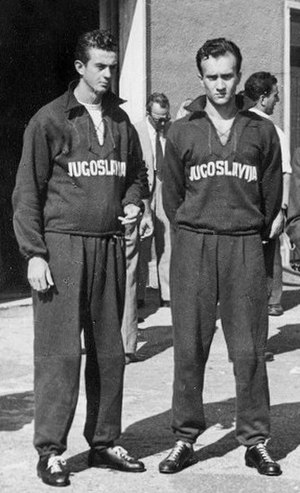
Mate Trojanović
Mate Trojanović (th.) med Petar Šegvić under OL 1952
Mate Trojanović var en kroatisk roer og olympisk guldvinder, født i Metković.